Rags to Riches (1922 film)

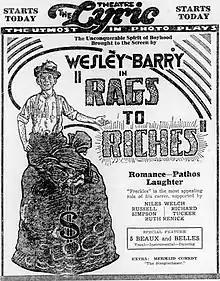
Newspaper advertisement

Rags to Riches is a 1922 American silent comedy film directed by Wallace Worsley and written by Walter DeLeon and William Nigh. The film stars Wesley Barry, Niles Welch, Ruth Renick, Russell Simpson, Minna Redman, and Richard Tucker. The film was released by Warner Bros. on September 24, 1922.